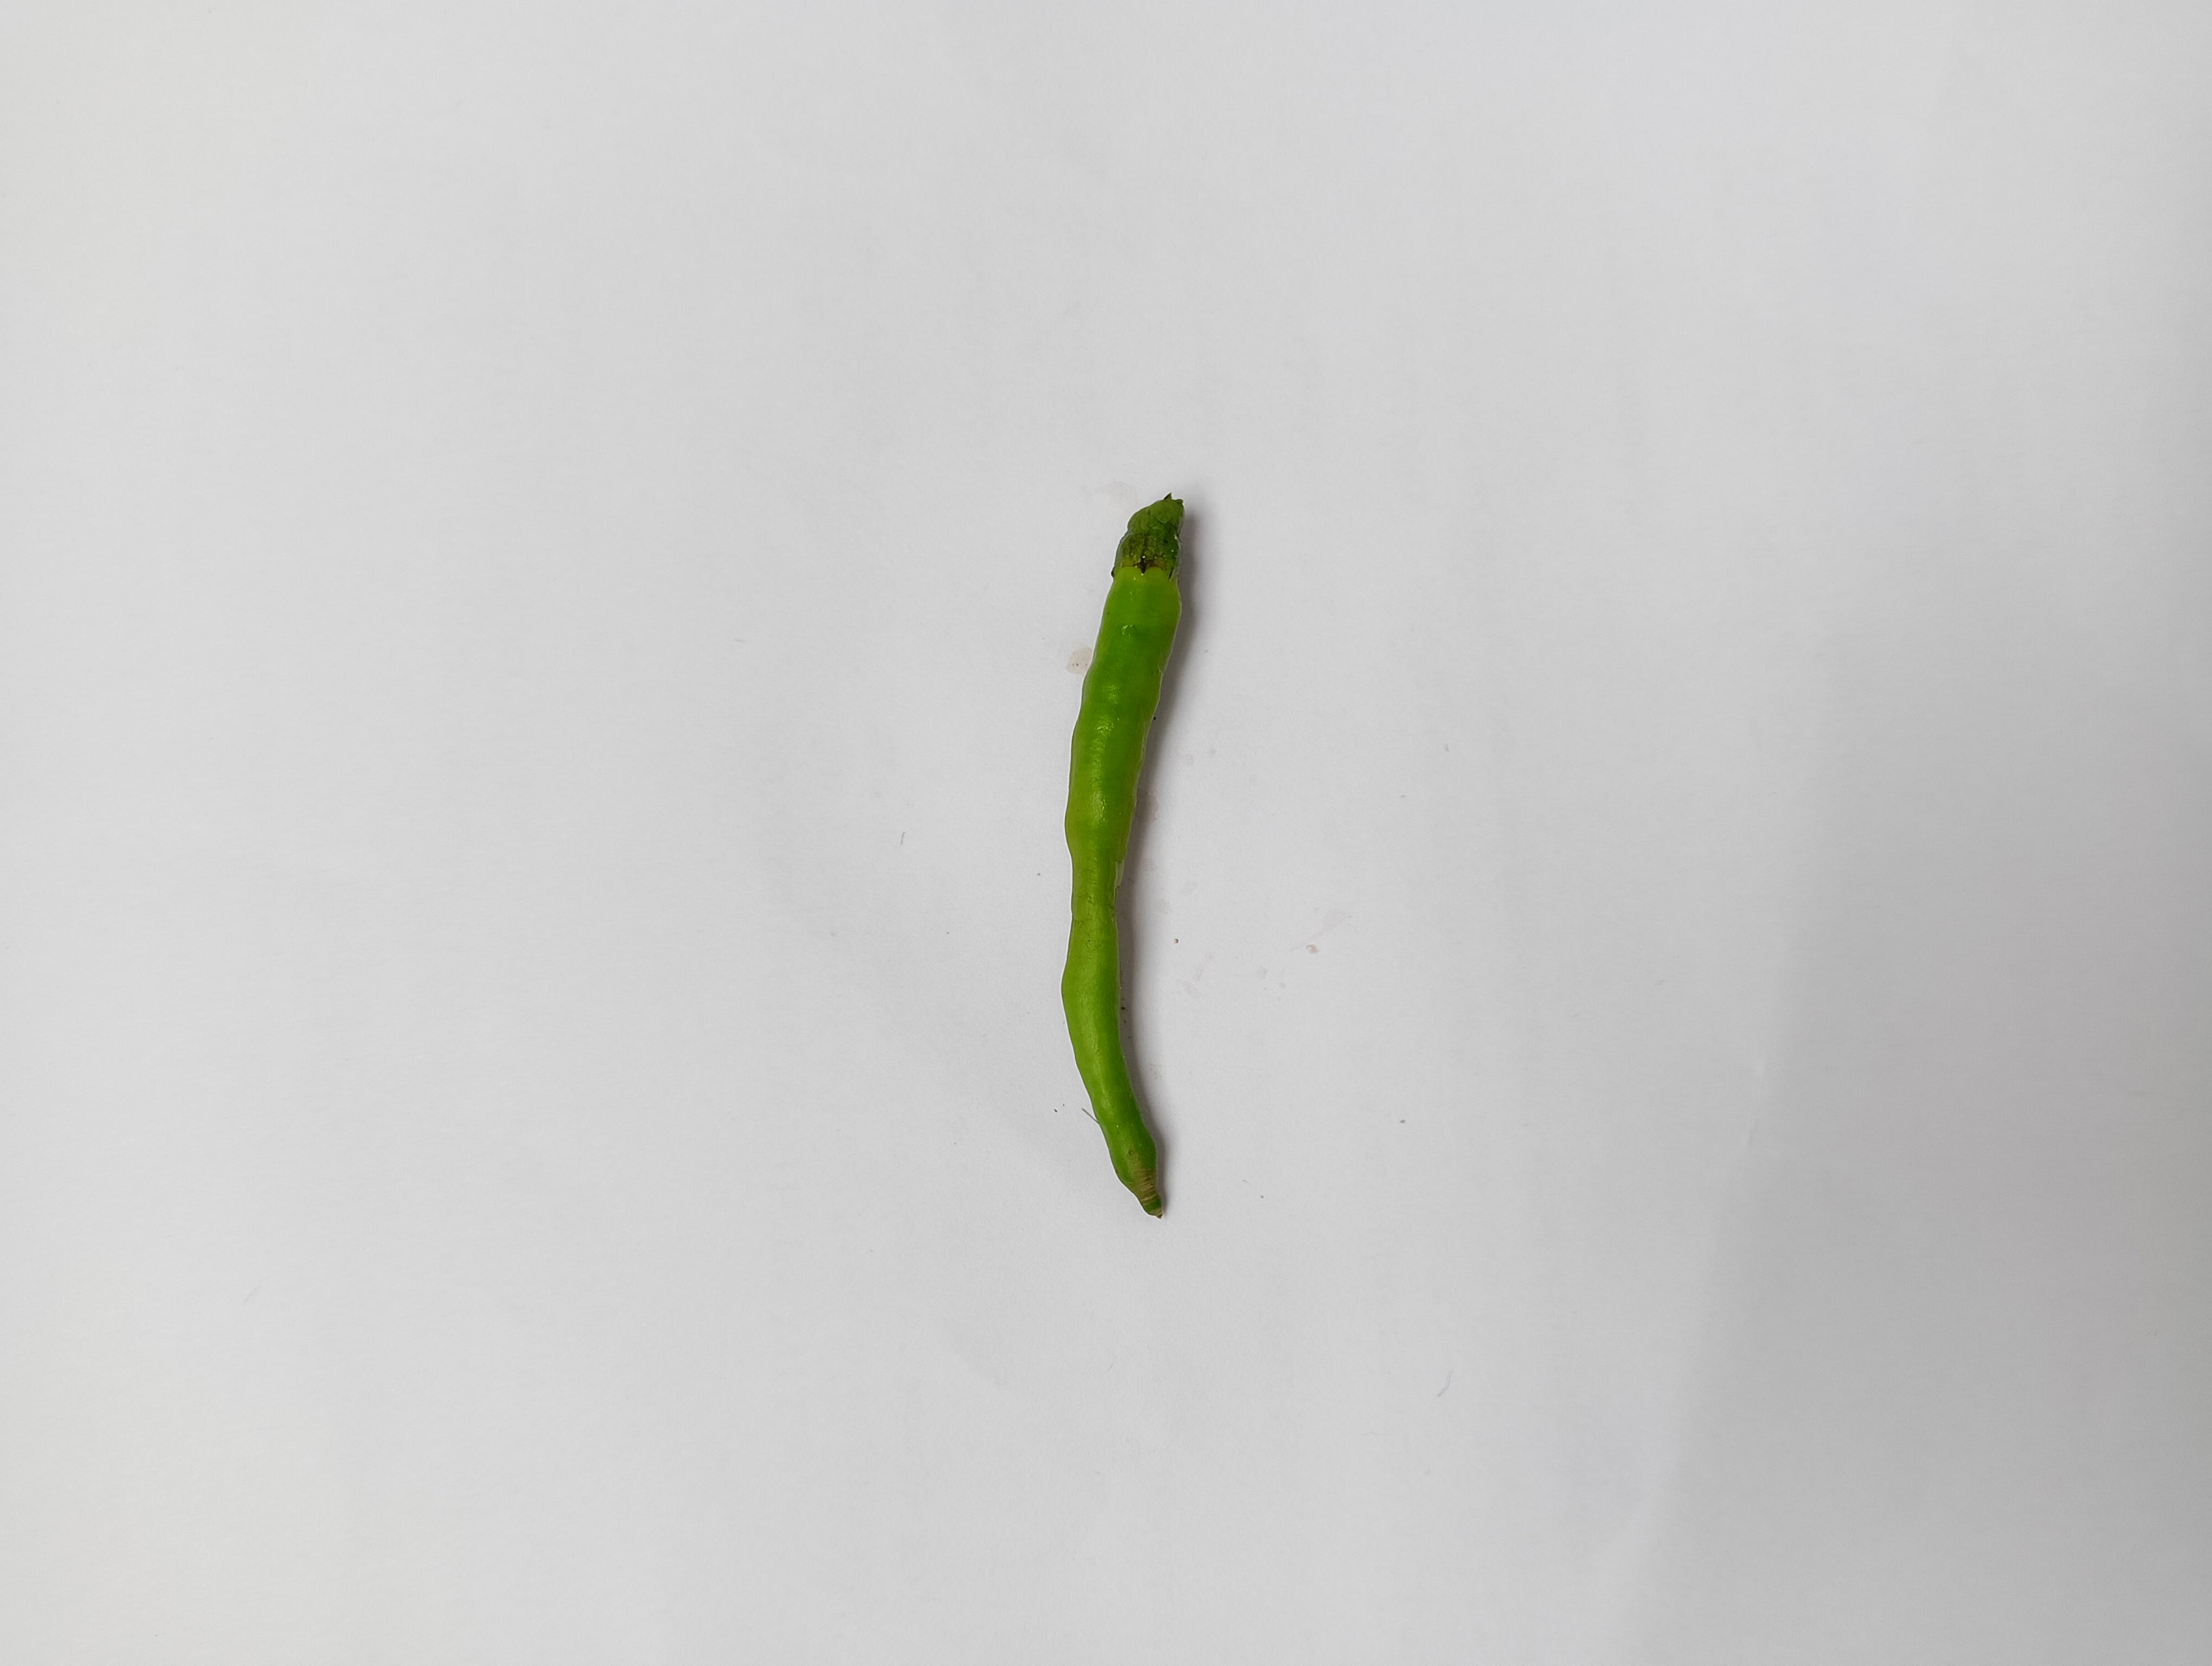
Label: Green Chili